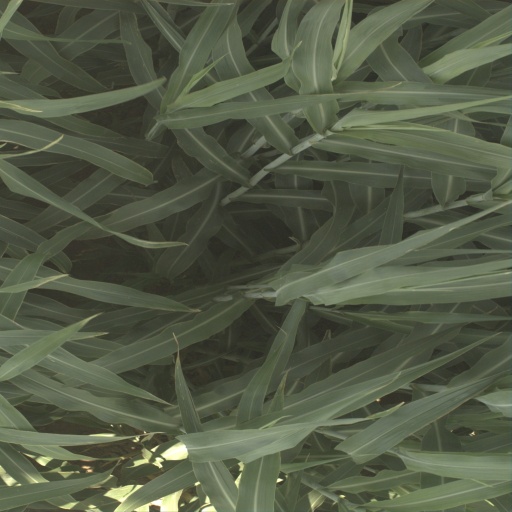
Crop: sorghum